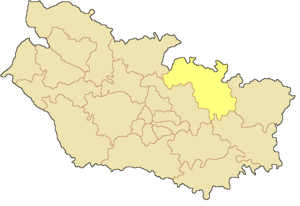
Canton d'Albert dans le département de la Somme Русский: Кантон Альбер в составе департамента Сомма